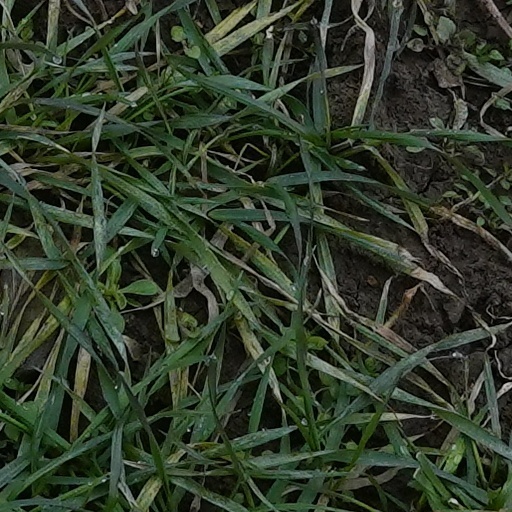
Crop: wheat